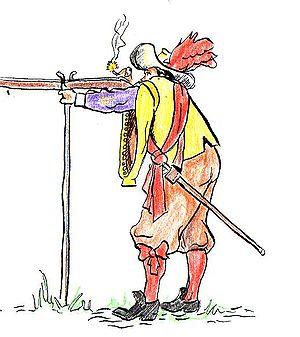
La bataille de Montjuïc, le 26 janvier 1641, voit la victoire des Franco-Catalans sur les Espagnols. La Principauté de Catalogne avait nommé le roi de France Louis XIII comme comte de Barcelone le 23 janvier 1641, et se met sous l'entière autorité du royaume de France à l'approche des troupes espagnoles de Philippe IV. L'armée française et les milices catalanes repoussent les Espagnols le 26 au cours de la bataille de Montjuïc. La Catalogne restera française jusqu'en 1652.
Le tercio fut l'unité administrative et tactique de l'infanterie espagnole de 1534 à 1704, subdivisée à l'origine en dix, puis douze compagnies composées de piquiers, escrimeurs et arquebusiers ou mousquetaires. Regroupant environ trois mille fantassins professionnels par unité, hautement entraînés et disciplinés, les tercios furent réputés invincibles jusqu'à la bataille de Rocroi. Dans les autres pays, ils furent souvent appelés carrés espagnols.